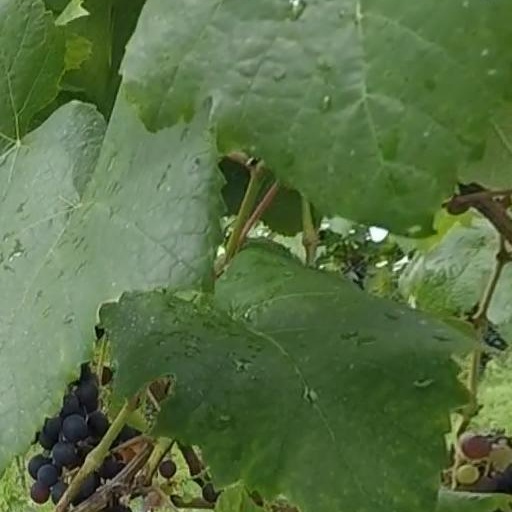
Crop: grape